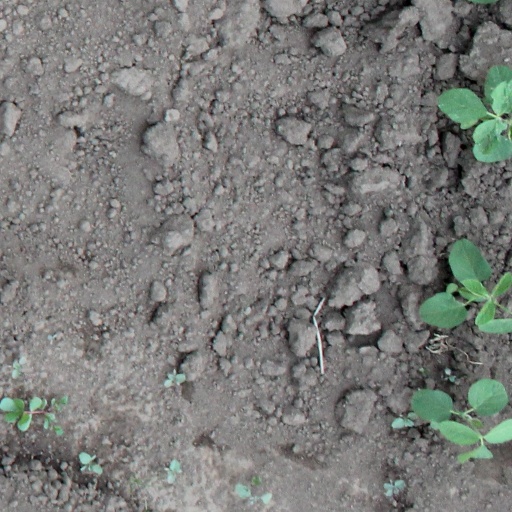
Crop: soybean